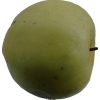
Label: Apple 13